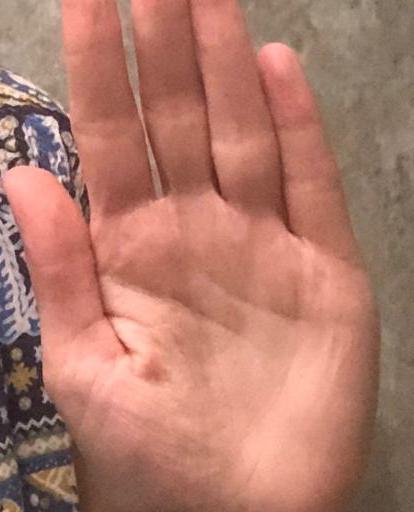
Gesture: stop